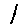
Label: 1